ICC Men's ODI Team Rankings

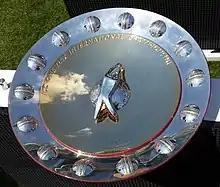
ICC ODI Championship Shield

The rankings system was formerly called the ICC ODI championship and, until 2013, the team at the top of the table at the start of each April was awarded the ICC ODI Championship Shield. Like a 2 euro coin, the shield features an inner circle of gold-coloured metal and is surrounded by a ring of silver-coloured metal. It was first presented in December 2002, when Australian captain Ricky Ponting received the award.